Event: Nepal Earthquake
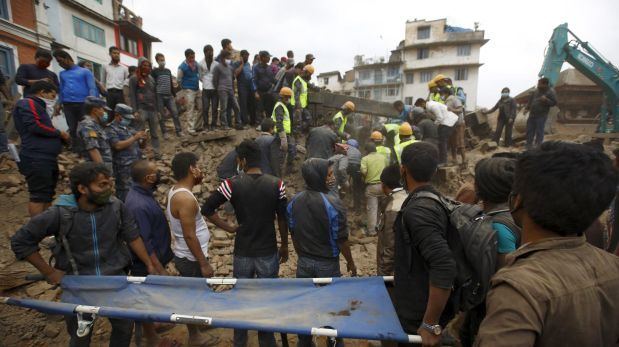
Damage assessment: damage